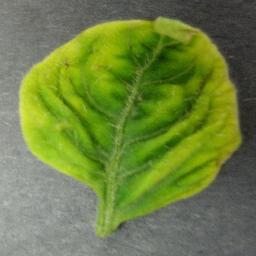
Label: Tomato___Tomato_Yellow_Leaf_Curl_Virus